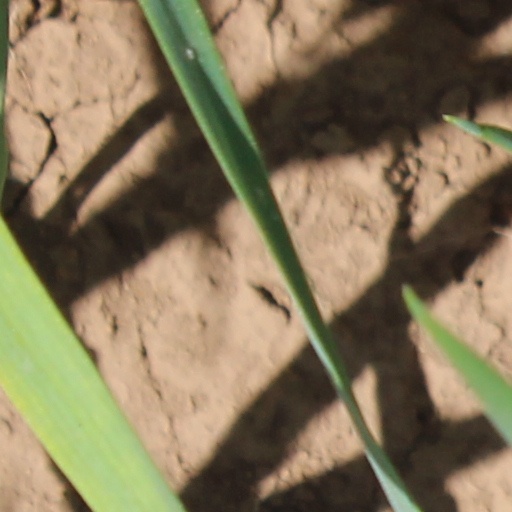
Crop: wheat